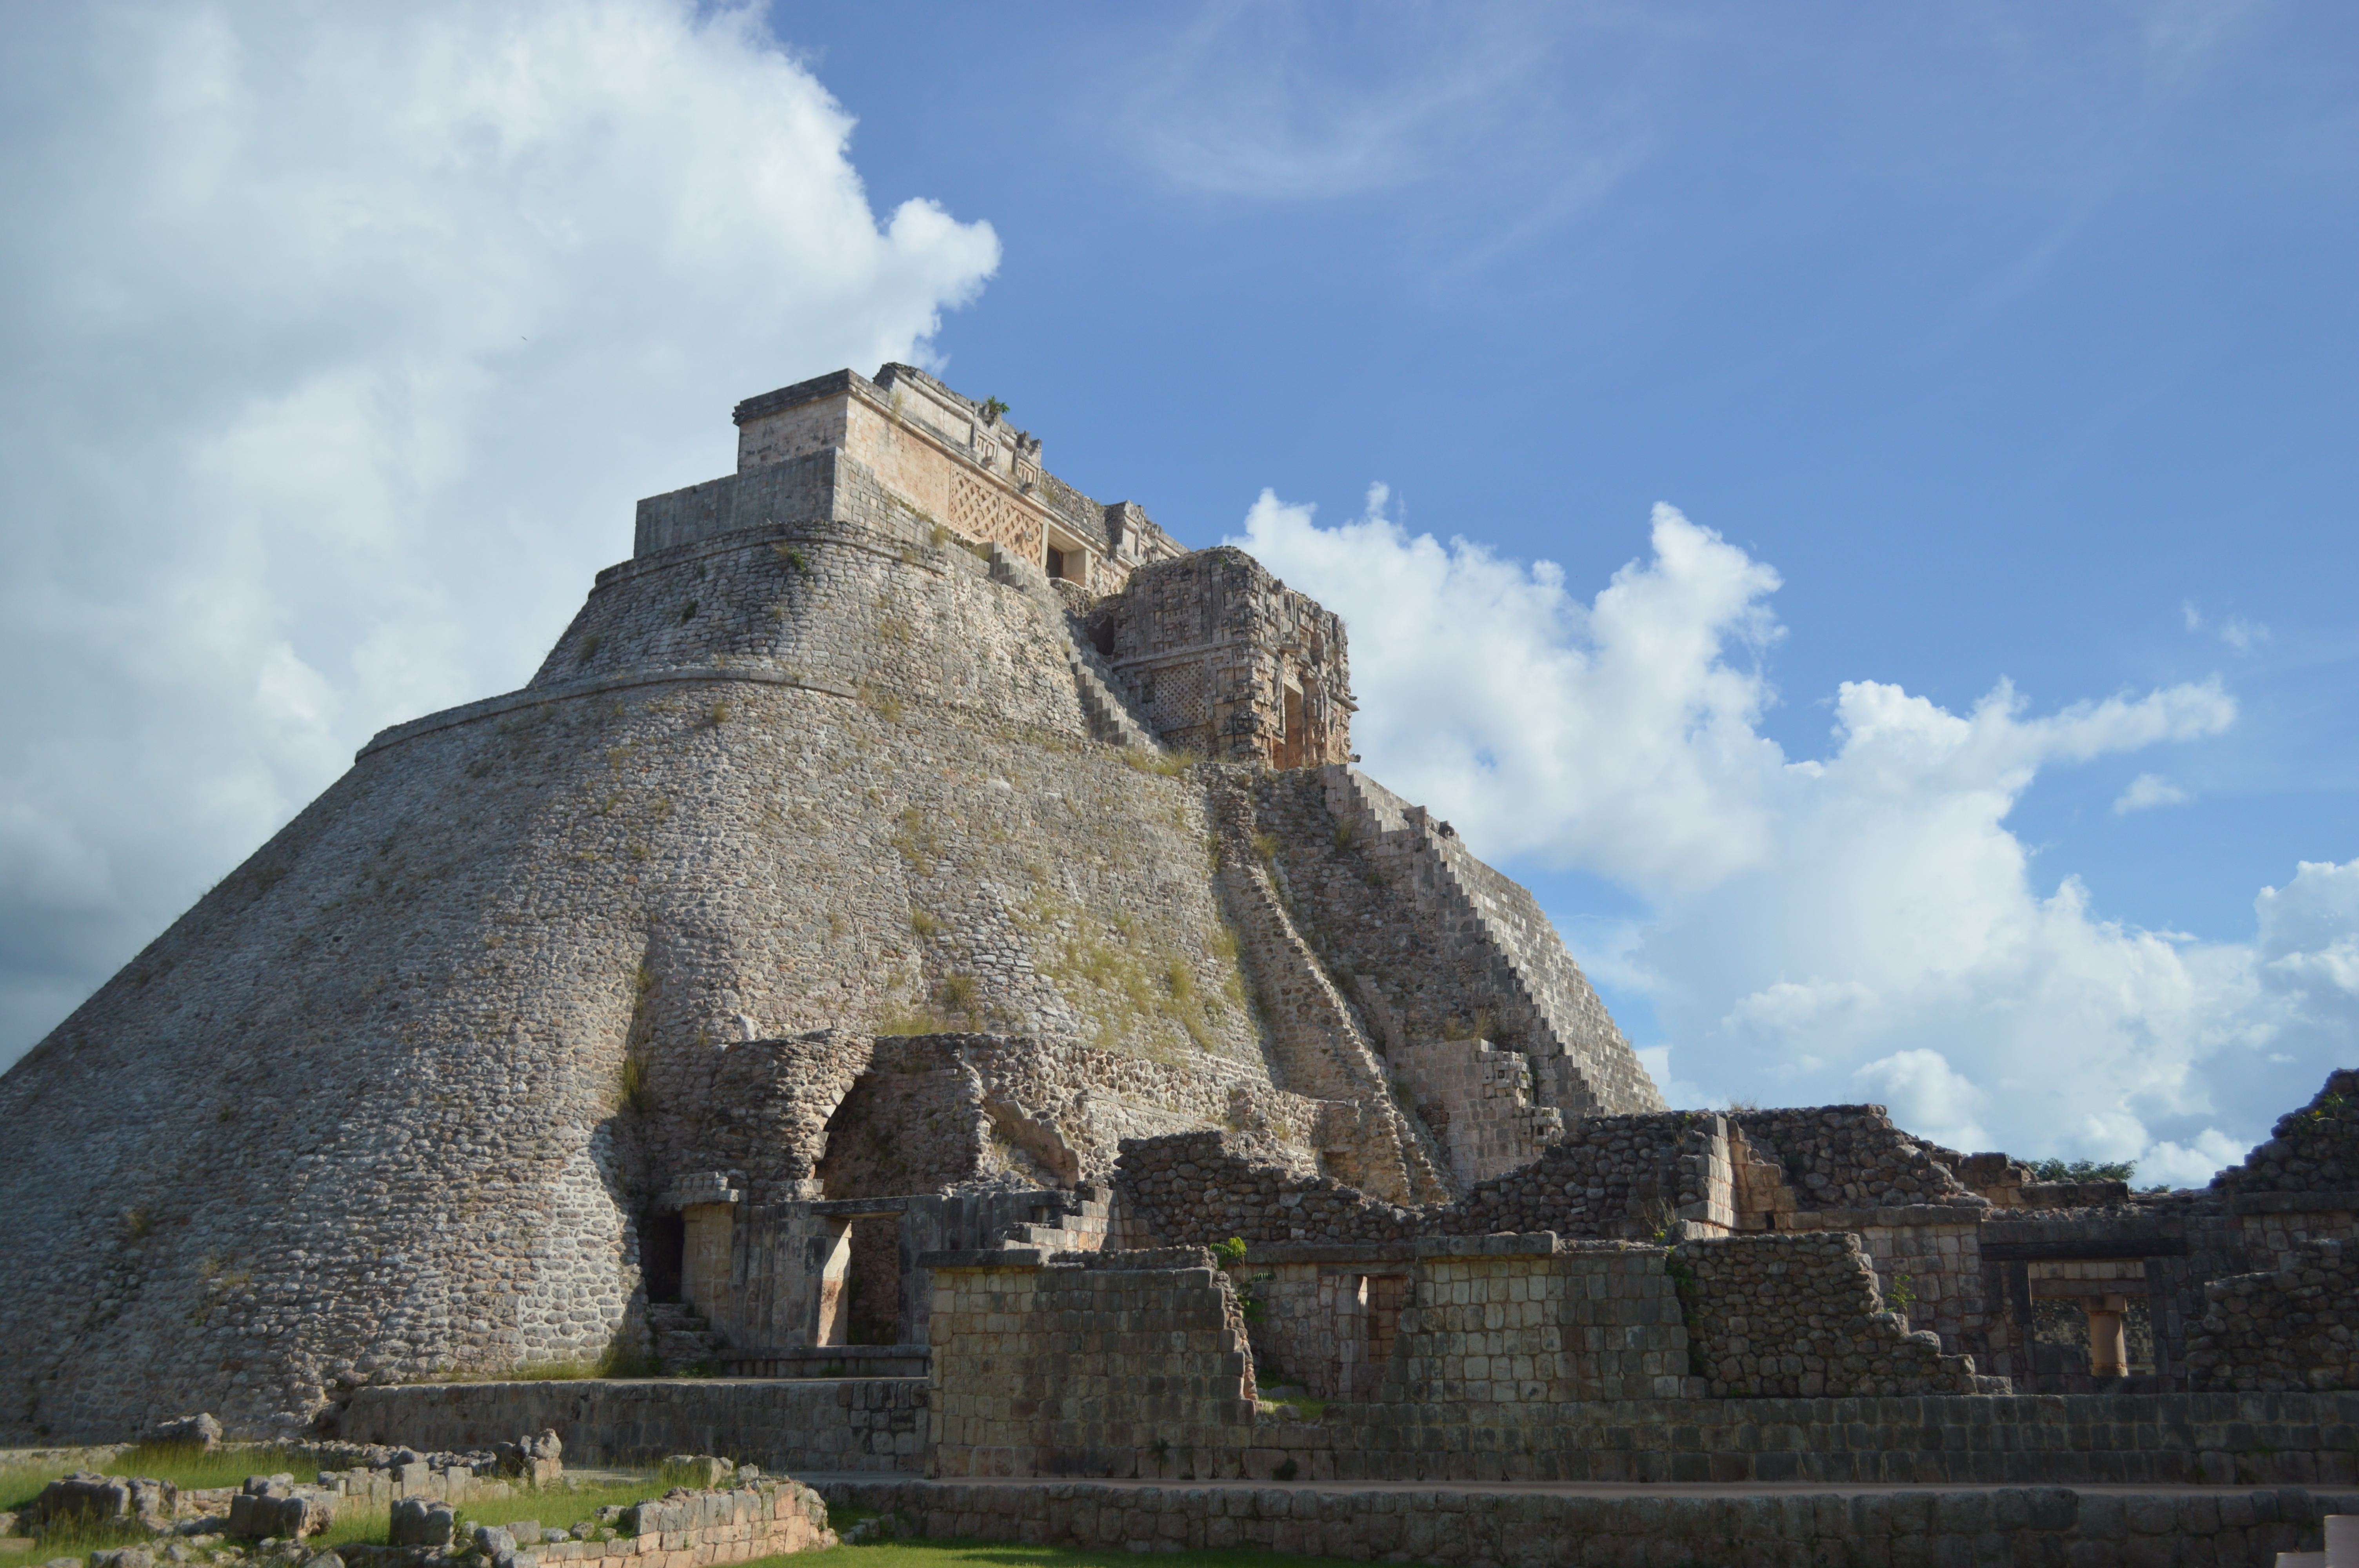
architecture, sun, building, chateau, monument, pyramid, castle, landmark, fortification, tourism, aztec, temple, mexico, ruins, cancun, maya, yucatan, pyramids, archaeological site, unesco world heritage site, historic site, ancient history, maya civilization, quintana roo, uxmal